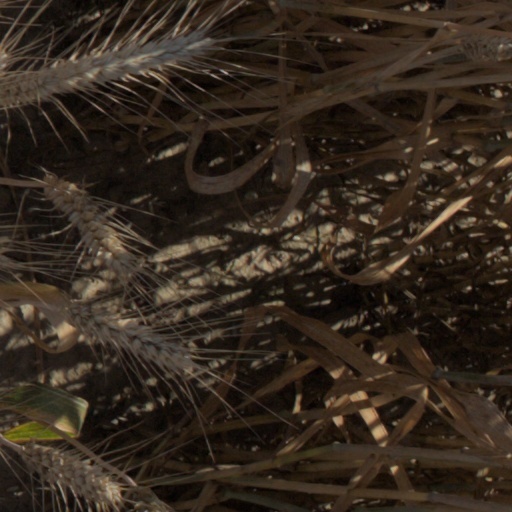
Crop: wheat